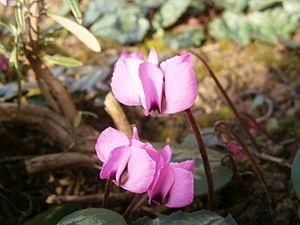
Cyclamen coum rose clair